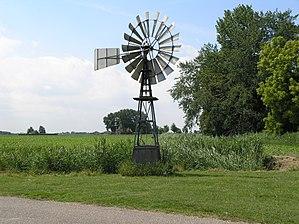
Cet article recense les moulins à vent de la province de Frise, aux Pays-Bas.